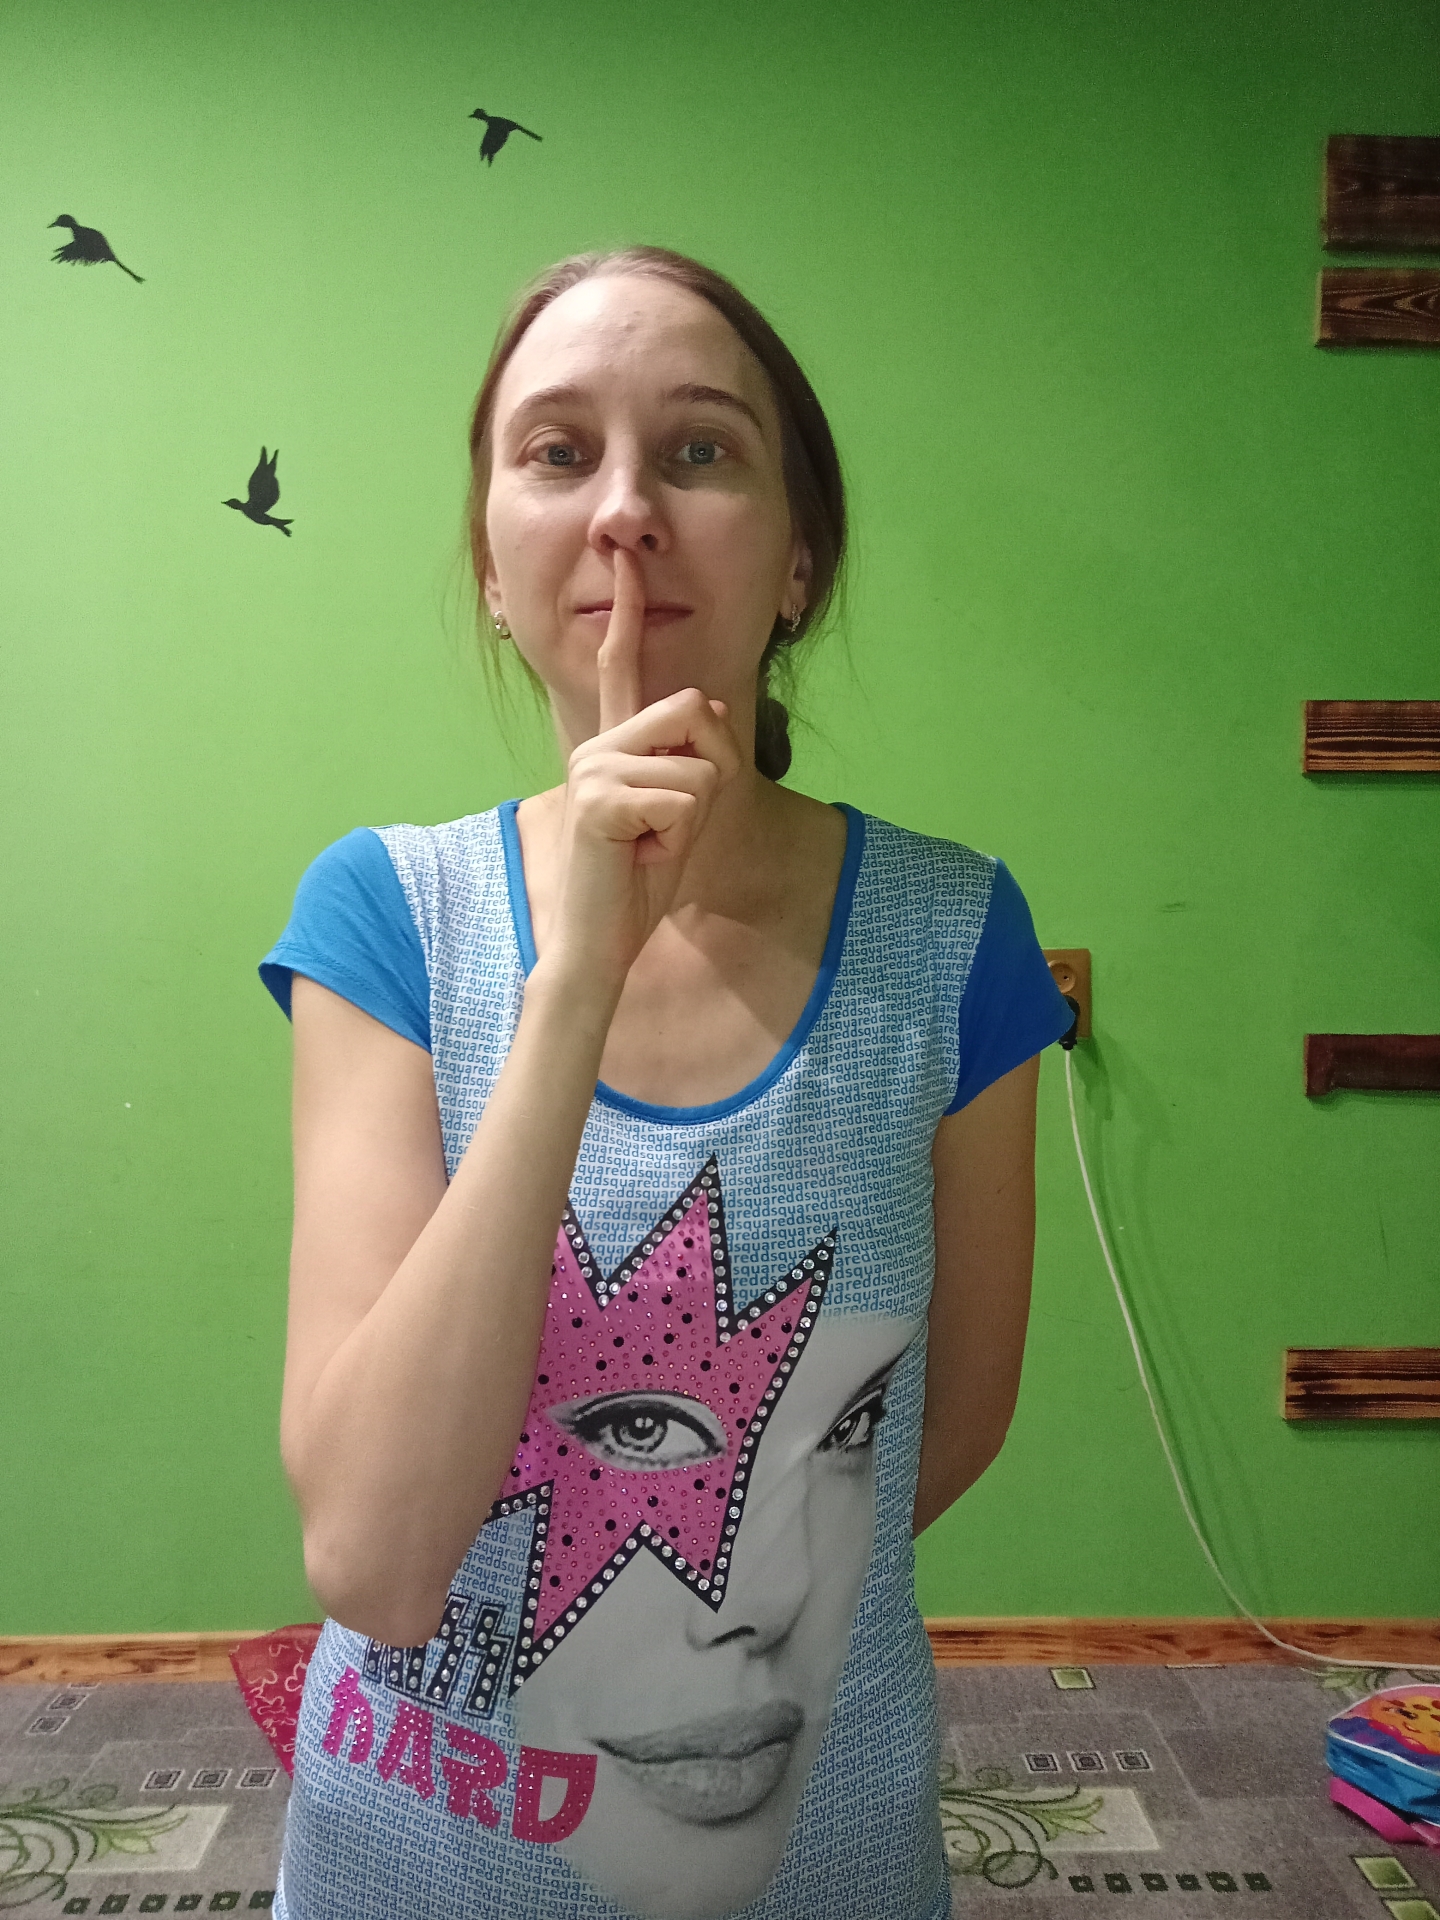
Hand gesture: mute